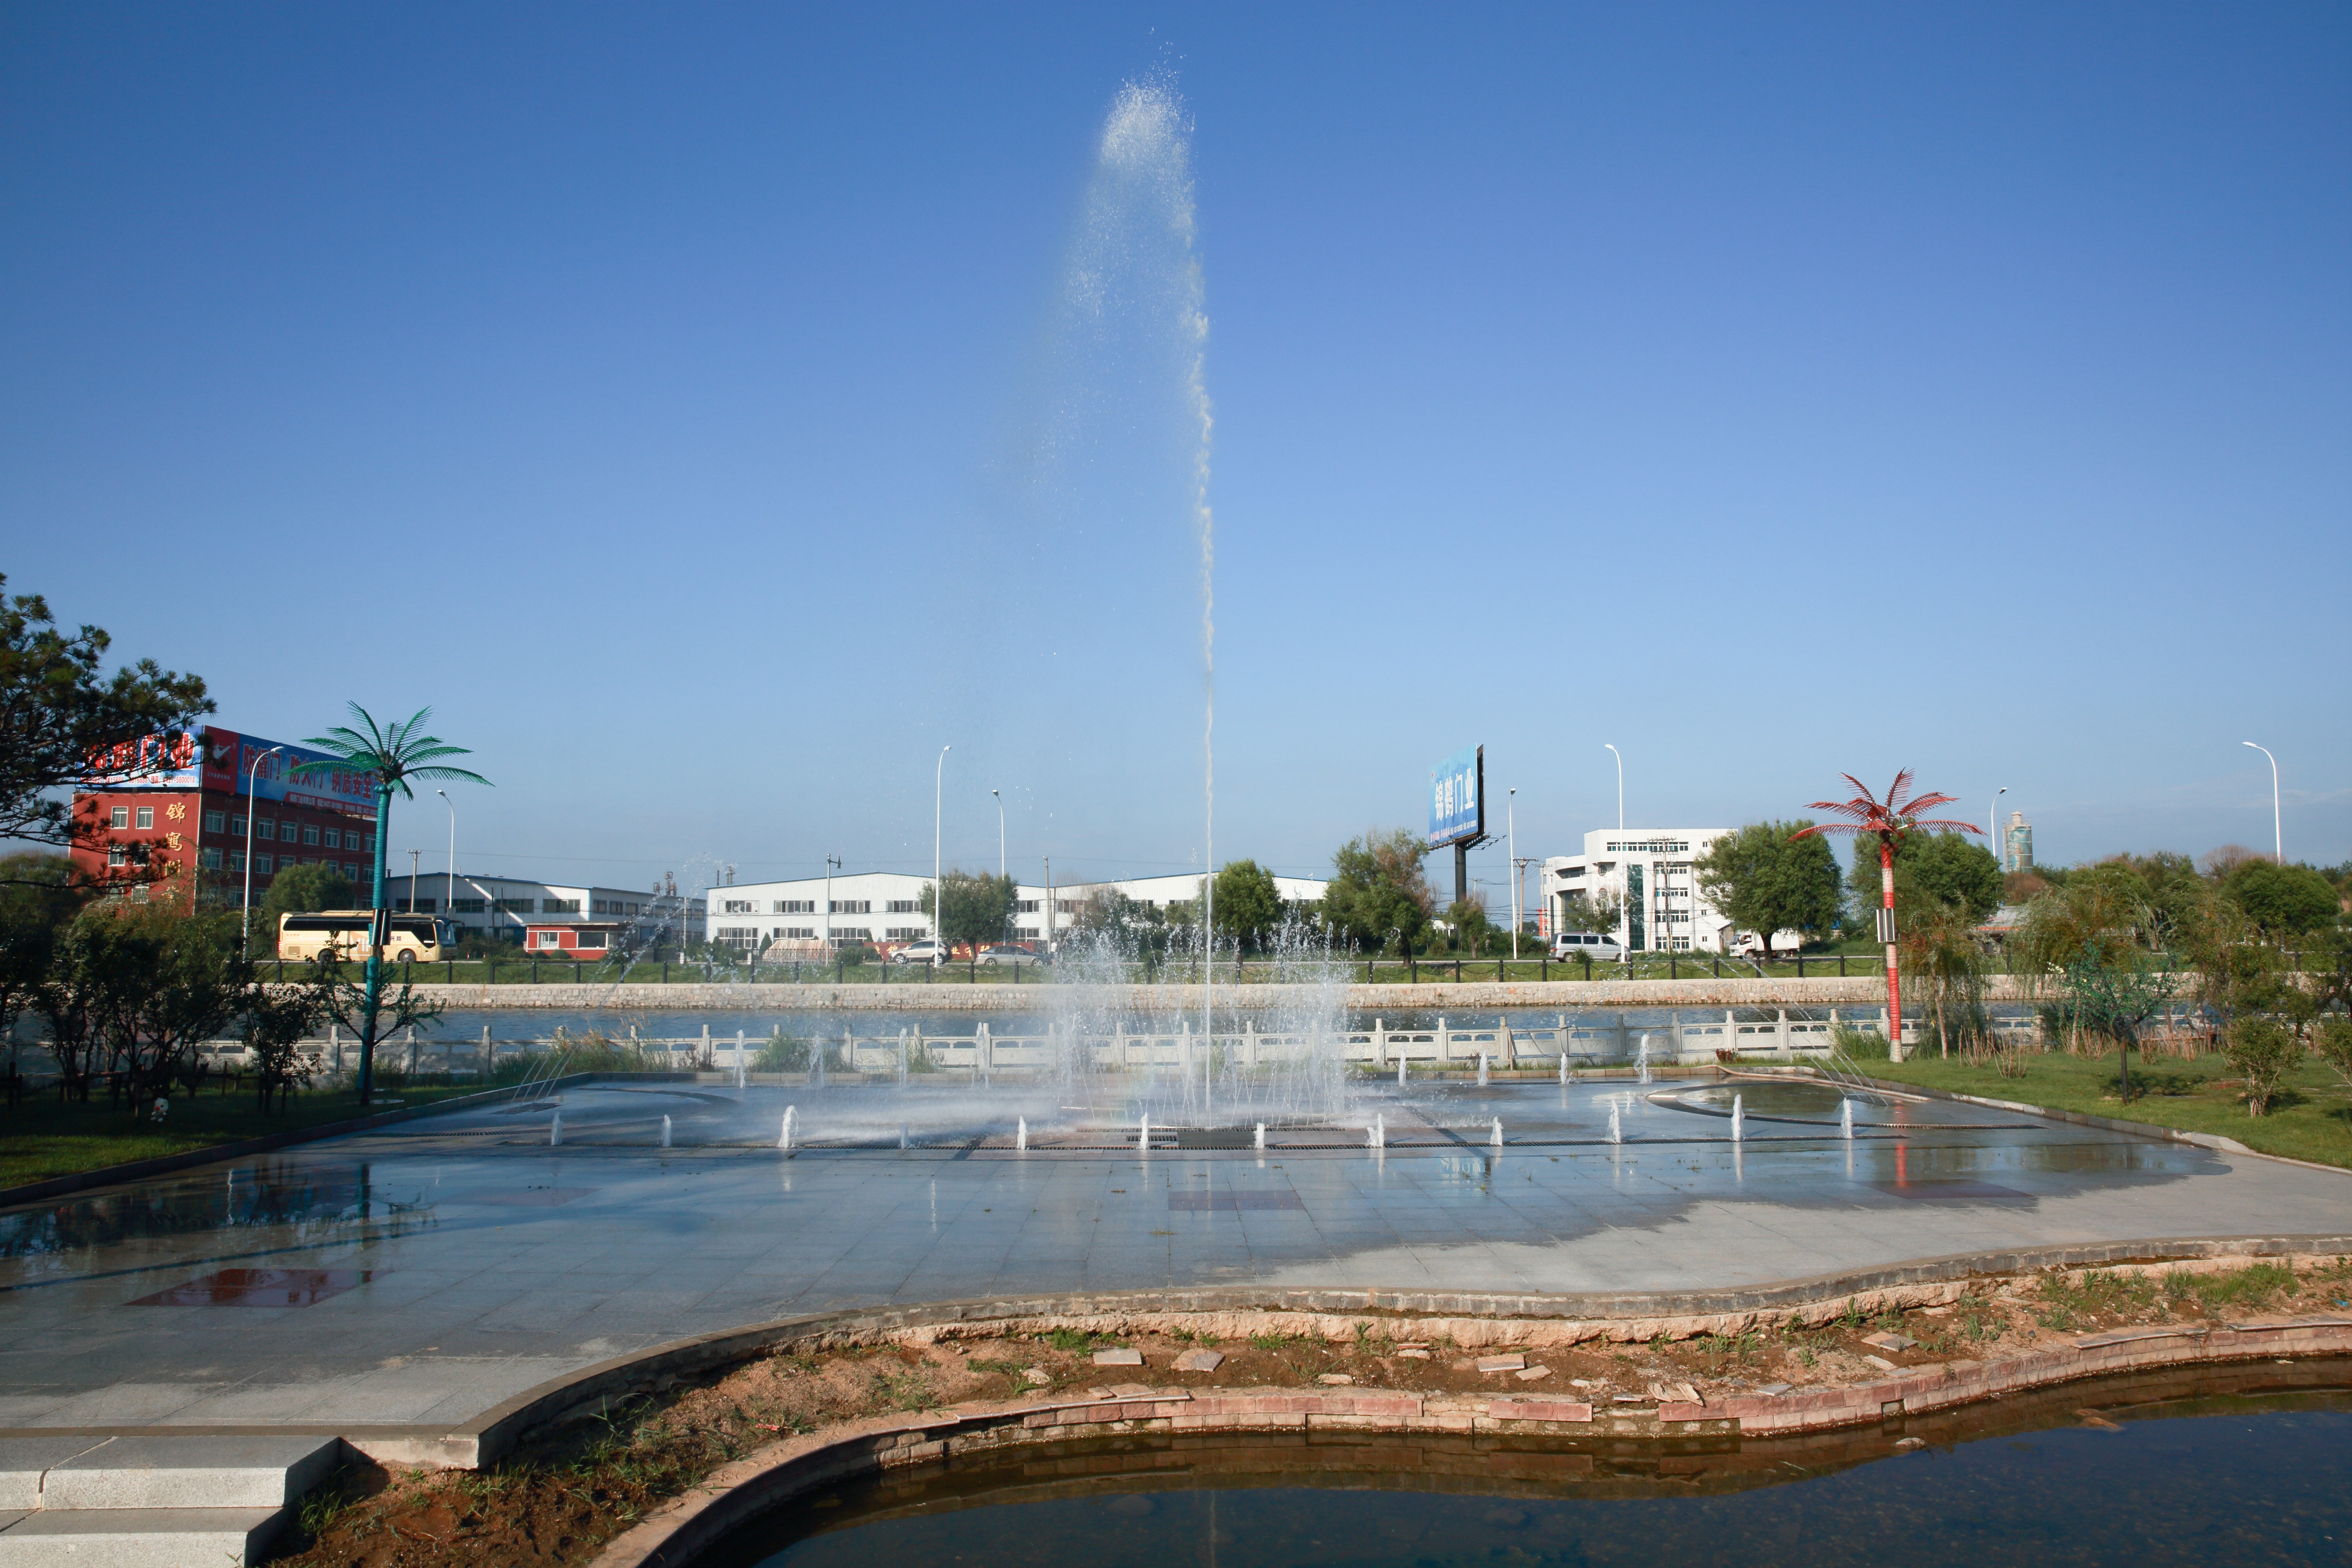
water, structure, city, cityscape, reflection, park, landmark, stadium, fountain, scene, town square, water feature, reflecting pool, sport venue